NJPW Jingu Climax

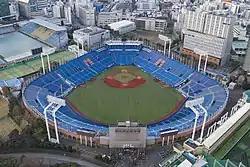
Meiji Jingu Stadium, the venue of the event

Jingu Climax: "Battle of Last Summer" was a major professional wrestling event produced by New Japan Pro-Wrestling (NJPW). It took place on August 28, 1999, at the Meiji Jingu Stadium in Tokyo, Japan and was televised live on TV Asahi.